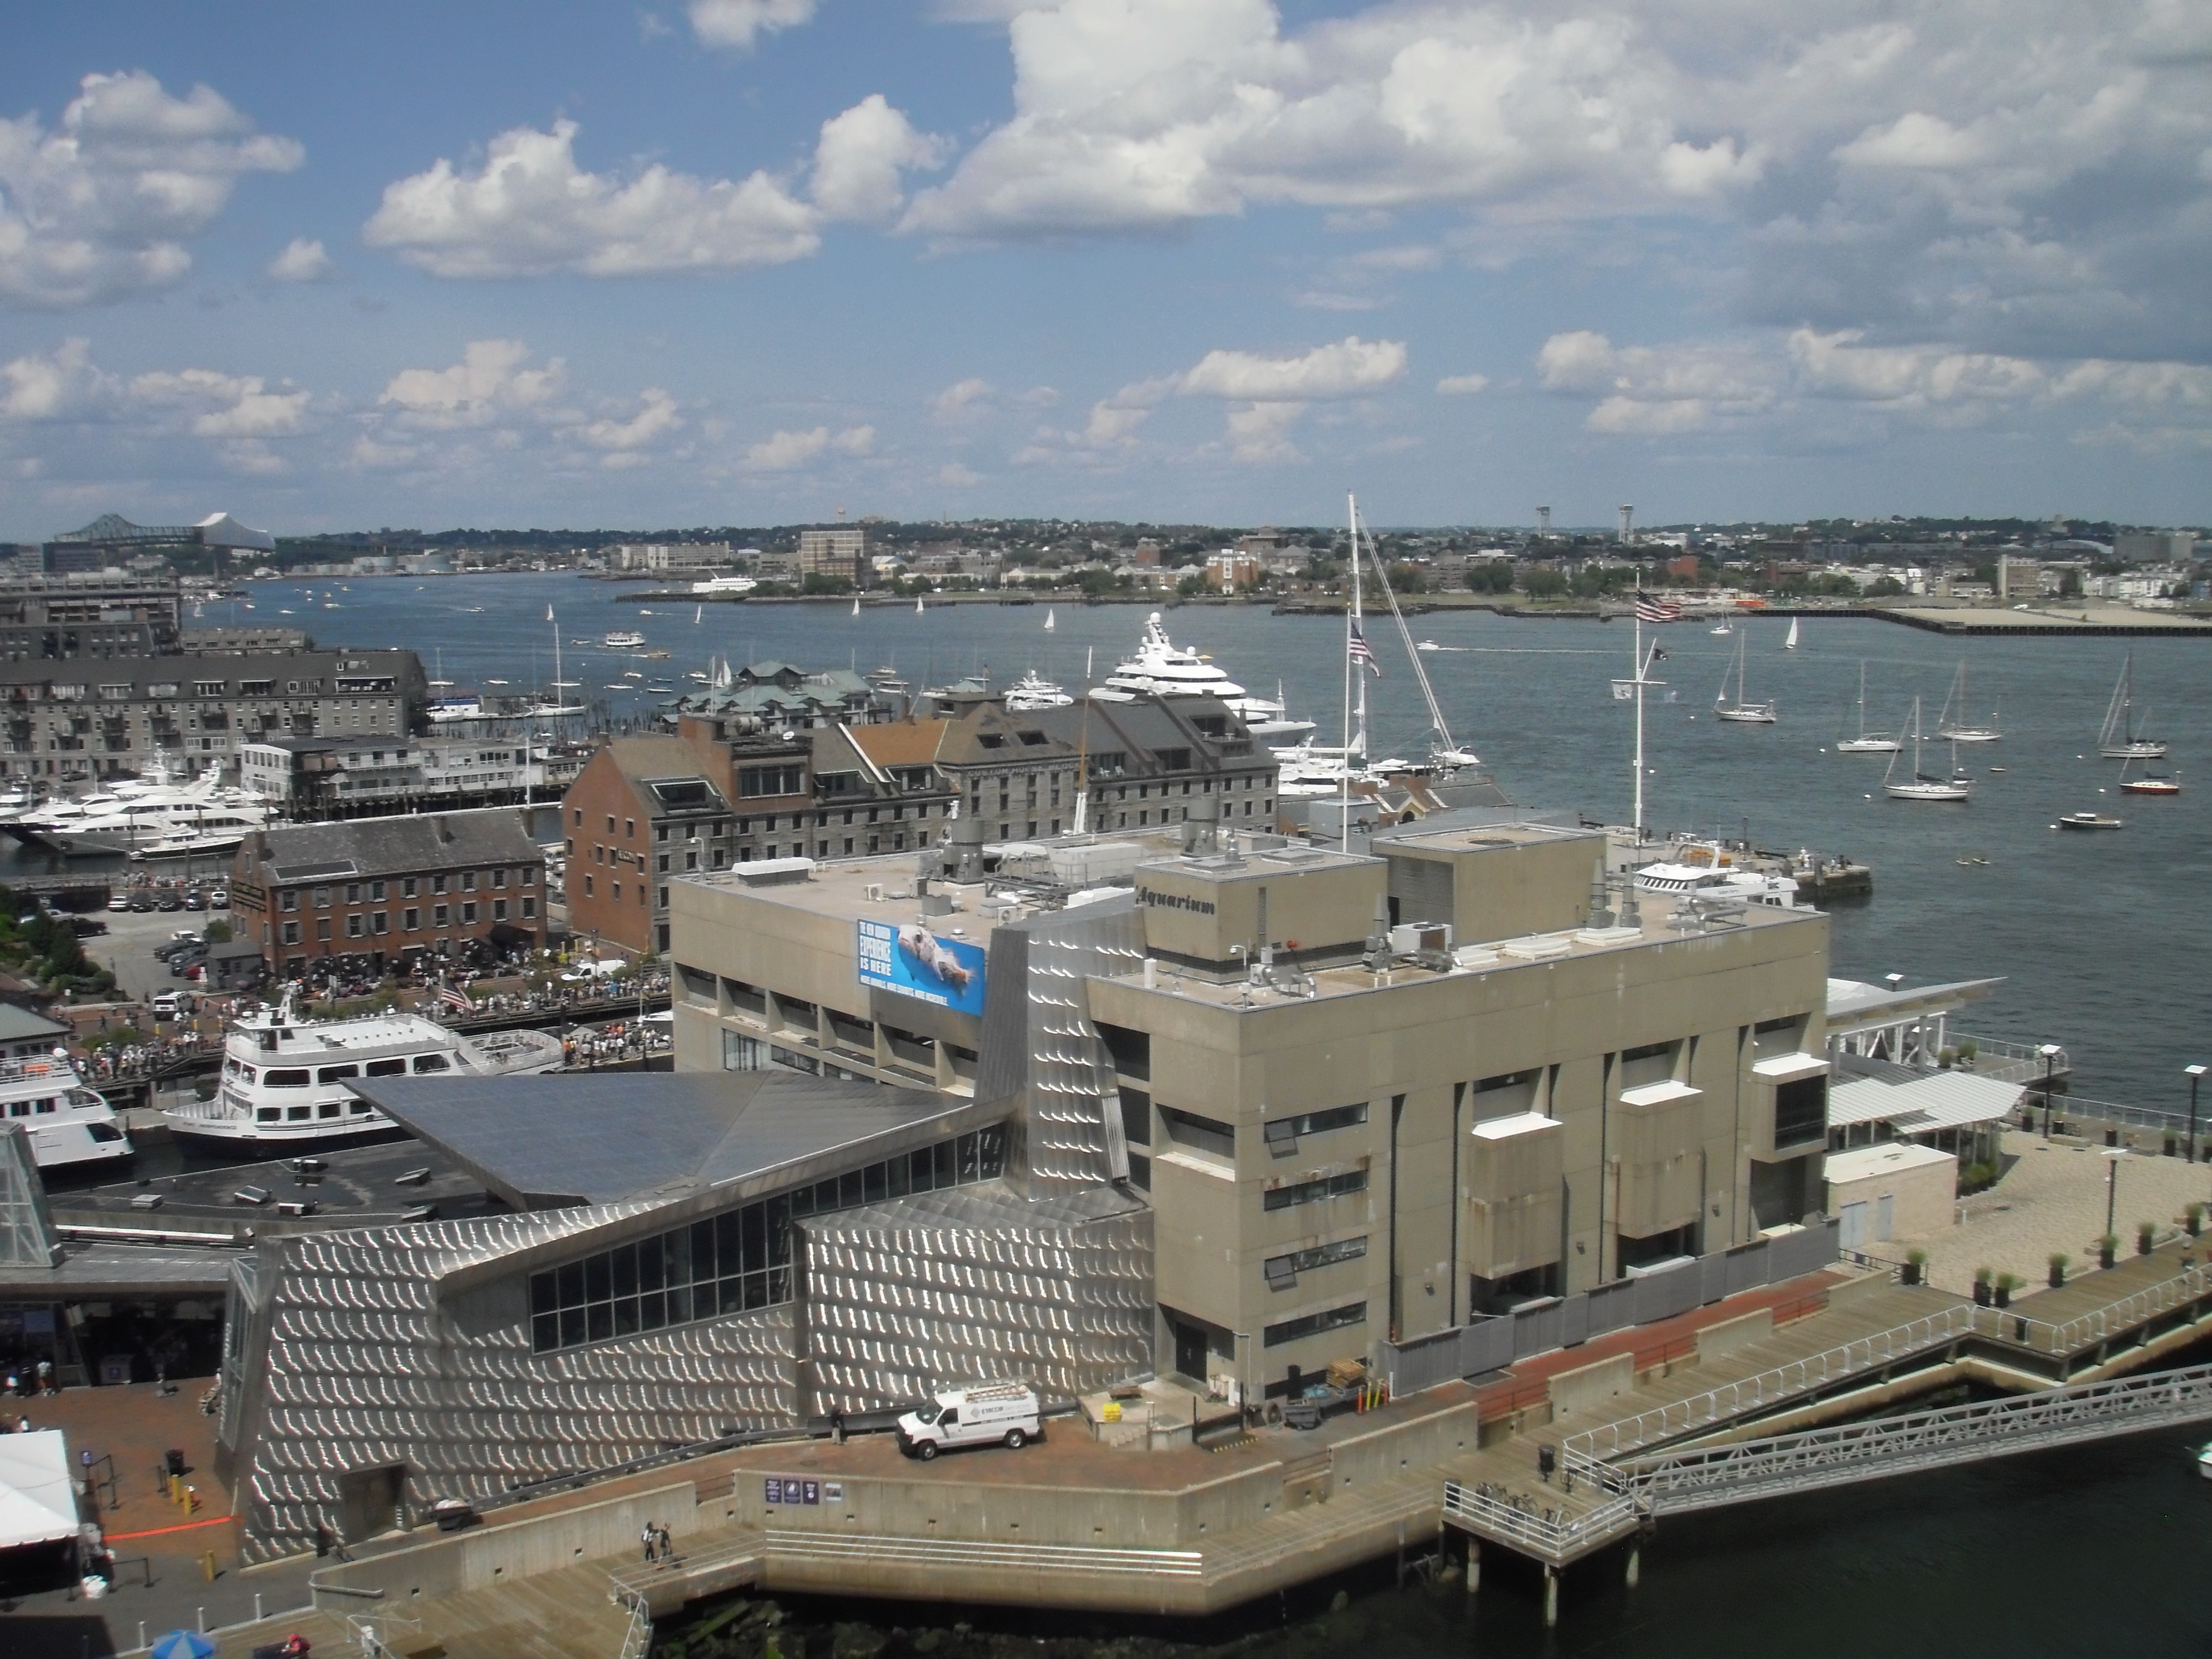
sea, dock, view, city, coastal, urban, coastline, shoreline, vehicle, america, harbor, marina, port, boston, docks, buildings, infrastructure, ships, aquarium, sailboats, massachusetts, aerial photography, boston harbor, long wharf